Toowoomba North State School

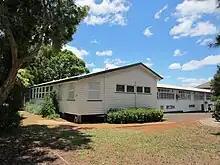
Vocational extension and 1950s Timber School Building from North-West

An important component of Queensland state schools was their grounds. The early and continuing commitment to play-based education, particularly in primary school, resulted in the provision of outdoor play space and sporting facilities, such as ovals and tennis courts. Also, trees and gardens were planted to shade and beautify schools. In the 1870s, schools inspector William Boyd was critical of tropical schools and amongst his recommendations stressed the importance of the adding shade trees to playgrounds. Subsequently, Arbor Day celebrations began in Queensland in 1890. Aesthetically designed gardens were encouraged by regional inspectors, and educators believed gardening and Arbor Days instilled in young minds the value of hard work and activity, improved classroom discipline, developed aesthetic tastes, and inspired people to stay on the land.